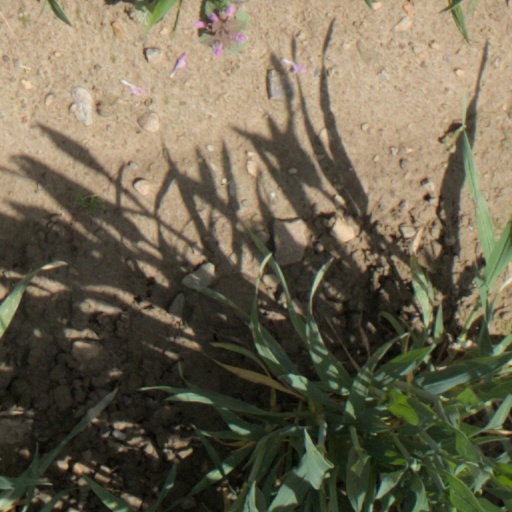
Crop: wheat